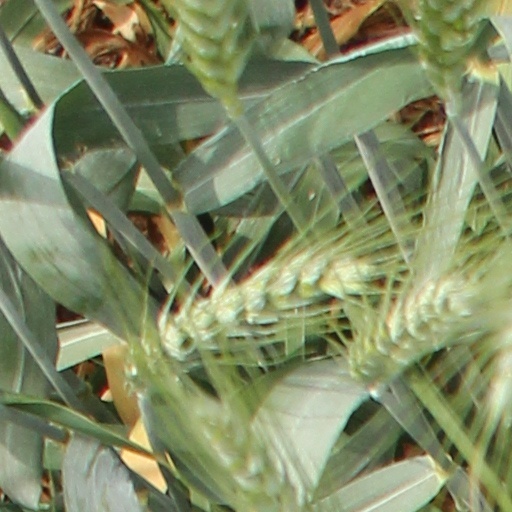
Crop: wheat